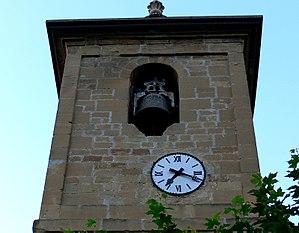
Cihuri est une commune de la communauté autonome de La Rioja, en Espagne.